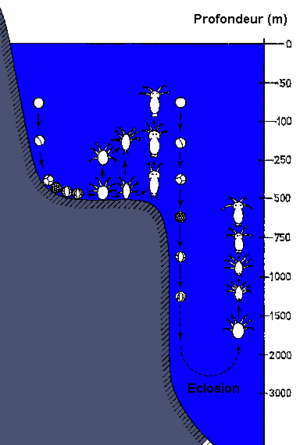
Le Krill antarctique est une espèce de krill vivant dans les eaux de l'océan Austral. Les Krills antarctiques sont des invertébrés qui, comme les crevettes, vivent en grands groupes, appelés « essaims », atteignant parfois des densités de 10 000 à 30 000 individus par mètre cube.